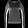
Label: Pullover